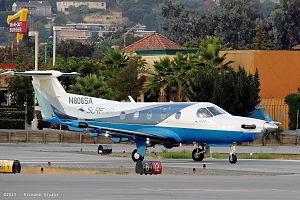
Le Pilatus PC-12 est un avion d'affaires monomoteur à turbopropulseur, qui peut également être utilisé comme cargo ou pour le transport de neuf passagers maximum. Il est capable de faire des décollages et atterrissages courts.